Dimitrov Battalion

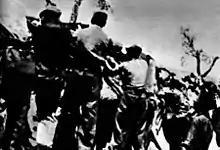
Volunteers of the Battalion in action, 1937

It was founded in December 1936, composed largely of Balkan exiles. It soon had 800 volunteers, including about 400 Bulgarians, 160 Greeks and 25 Yugoslavs. The first commander of the battalion was the Bulgarian Ivan Paunov (pseudonym Grebenarov) who perished under frontal attack on 12 February 1937. The Battalion then became part of the XV International Brigade on 31 January 1937. There it joined two battalions that were to become famous: the British Battalion and the Lincoln Battalion. They fought together for the first time at the Battle of Jarama in February 1937, with the Dimitrovs holding the right. The brigade suffered extremely heavy casualties.